Arda Peak

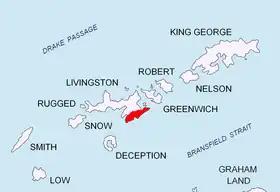
Location of Tangra Mountains on Livingston Island in the South Shetland Islands.

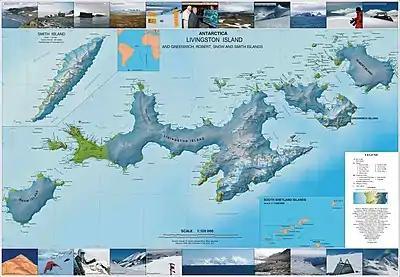
Topographic map of Livingston Island, Greenwich, Robert, Snow and Smith Islands.

Arda Peak is located in the east of Livingston Island, Antarctica. The peak rises to approximately 470 m and is located in the Friesland Ridge, Tangra Mountains, overlooking the lower course of Charity Glacier to the northwest and Tarnovo Ice Piedmont to the southeast. The peak is named "after the river Arda in Bulgaria."